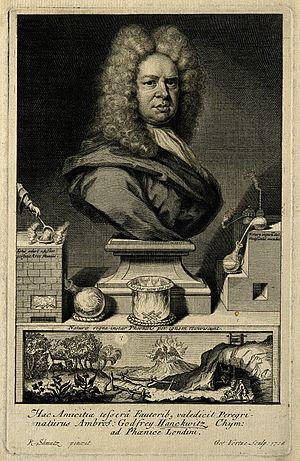
Ambrose Godfrey-Hanckwitz FRS, aussi connu sous le nom de Gottfried Hankwitz, est un apothicaire britannique et un producteur de phosphore. Ce fut d’ailleurs l'un des premiers producteurs juste après sa découverte, et l'un de ceux qui eurent le plus de succès parmi ses contemporains. Il mit aussi au point une machine qui lui servait d'extincteur.